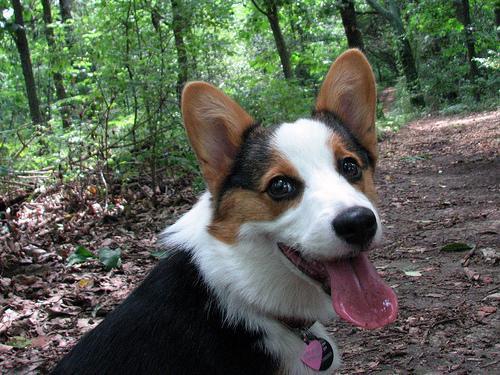
Pembroke